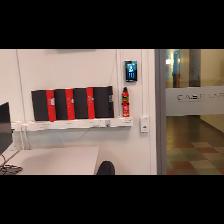
Label: NonHuman